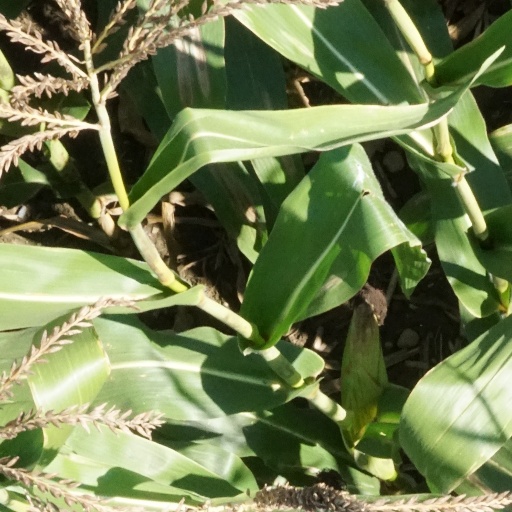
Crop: maize; corn